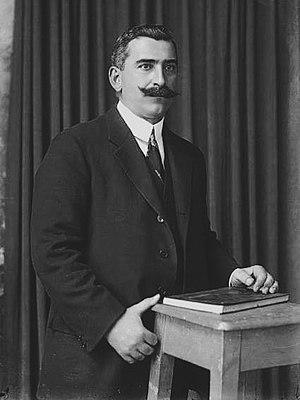
Luigj Gurakuqi est un homme d'État, politique et diplomate albanais. Il naquit le 19 février 1879 à Shkodër dans une famille catholique. Il fut formé dans le collège de Saint François d'Assise de Shkodër, et sera diplômé à Naples en sciences biologiques.